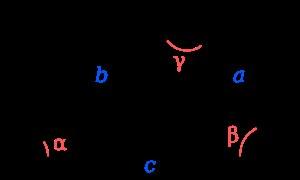
Le théorème de Pythagore est un théorème de géométrie euclidienne qui met en relation les longueurs des côtés dans un triangle rectangle : le carré de la longueur de l’hypoténuse, qui est le côté opposé à l'angle droit, est égal à la somme des carrés des longueurs des deux autres côtés.
Al-Kashi ou Al-Kachi, de son nom complet Ghiyath ad-Din Jamshid Mas`ud al-Kashi, est un mathématicien et astronome perse.
En mathématiques, la loi des cosinus est un théorème de géométrie couramment utilisé en trigonométrie, qui relie dans un triangle la longueur d'un côté à celles des deux autres et au cosinus de l'angle formé par ces deux côtés. Cette loi s'exprime de façon analogue en géométrie plane, sphérique ou hyperbolique.
En géométrie, un cercle circonscrit à un polygone est un cercle qui passe par tous les sommets du polygone. Le polygone est alors dit inscrit dans le cercle : on parle de polygone inscriptible. Les sommets sont alors cocycliques, situés sur un même cercle. Ce cercle est unique et son centre est le point d'intersection des médiatrices des côtés.
Les formules de Mollweide, nommées d'après le mathématicien et astronome prussien Carl Brandan Mollweide, sont les identités trigonométriques suivantes en géométrie du triangle :